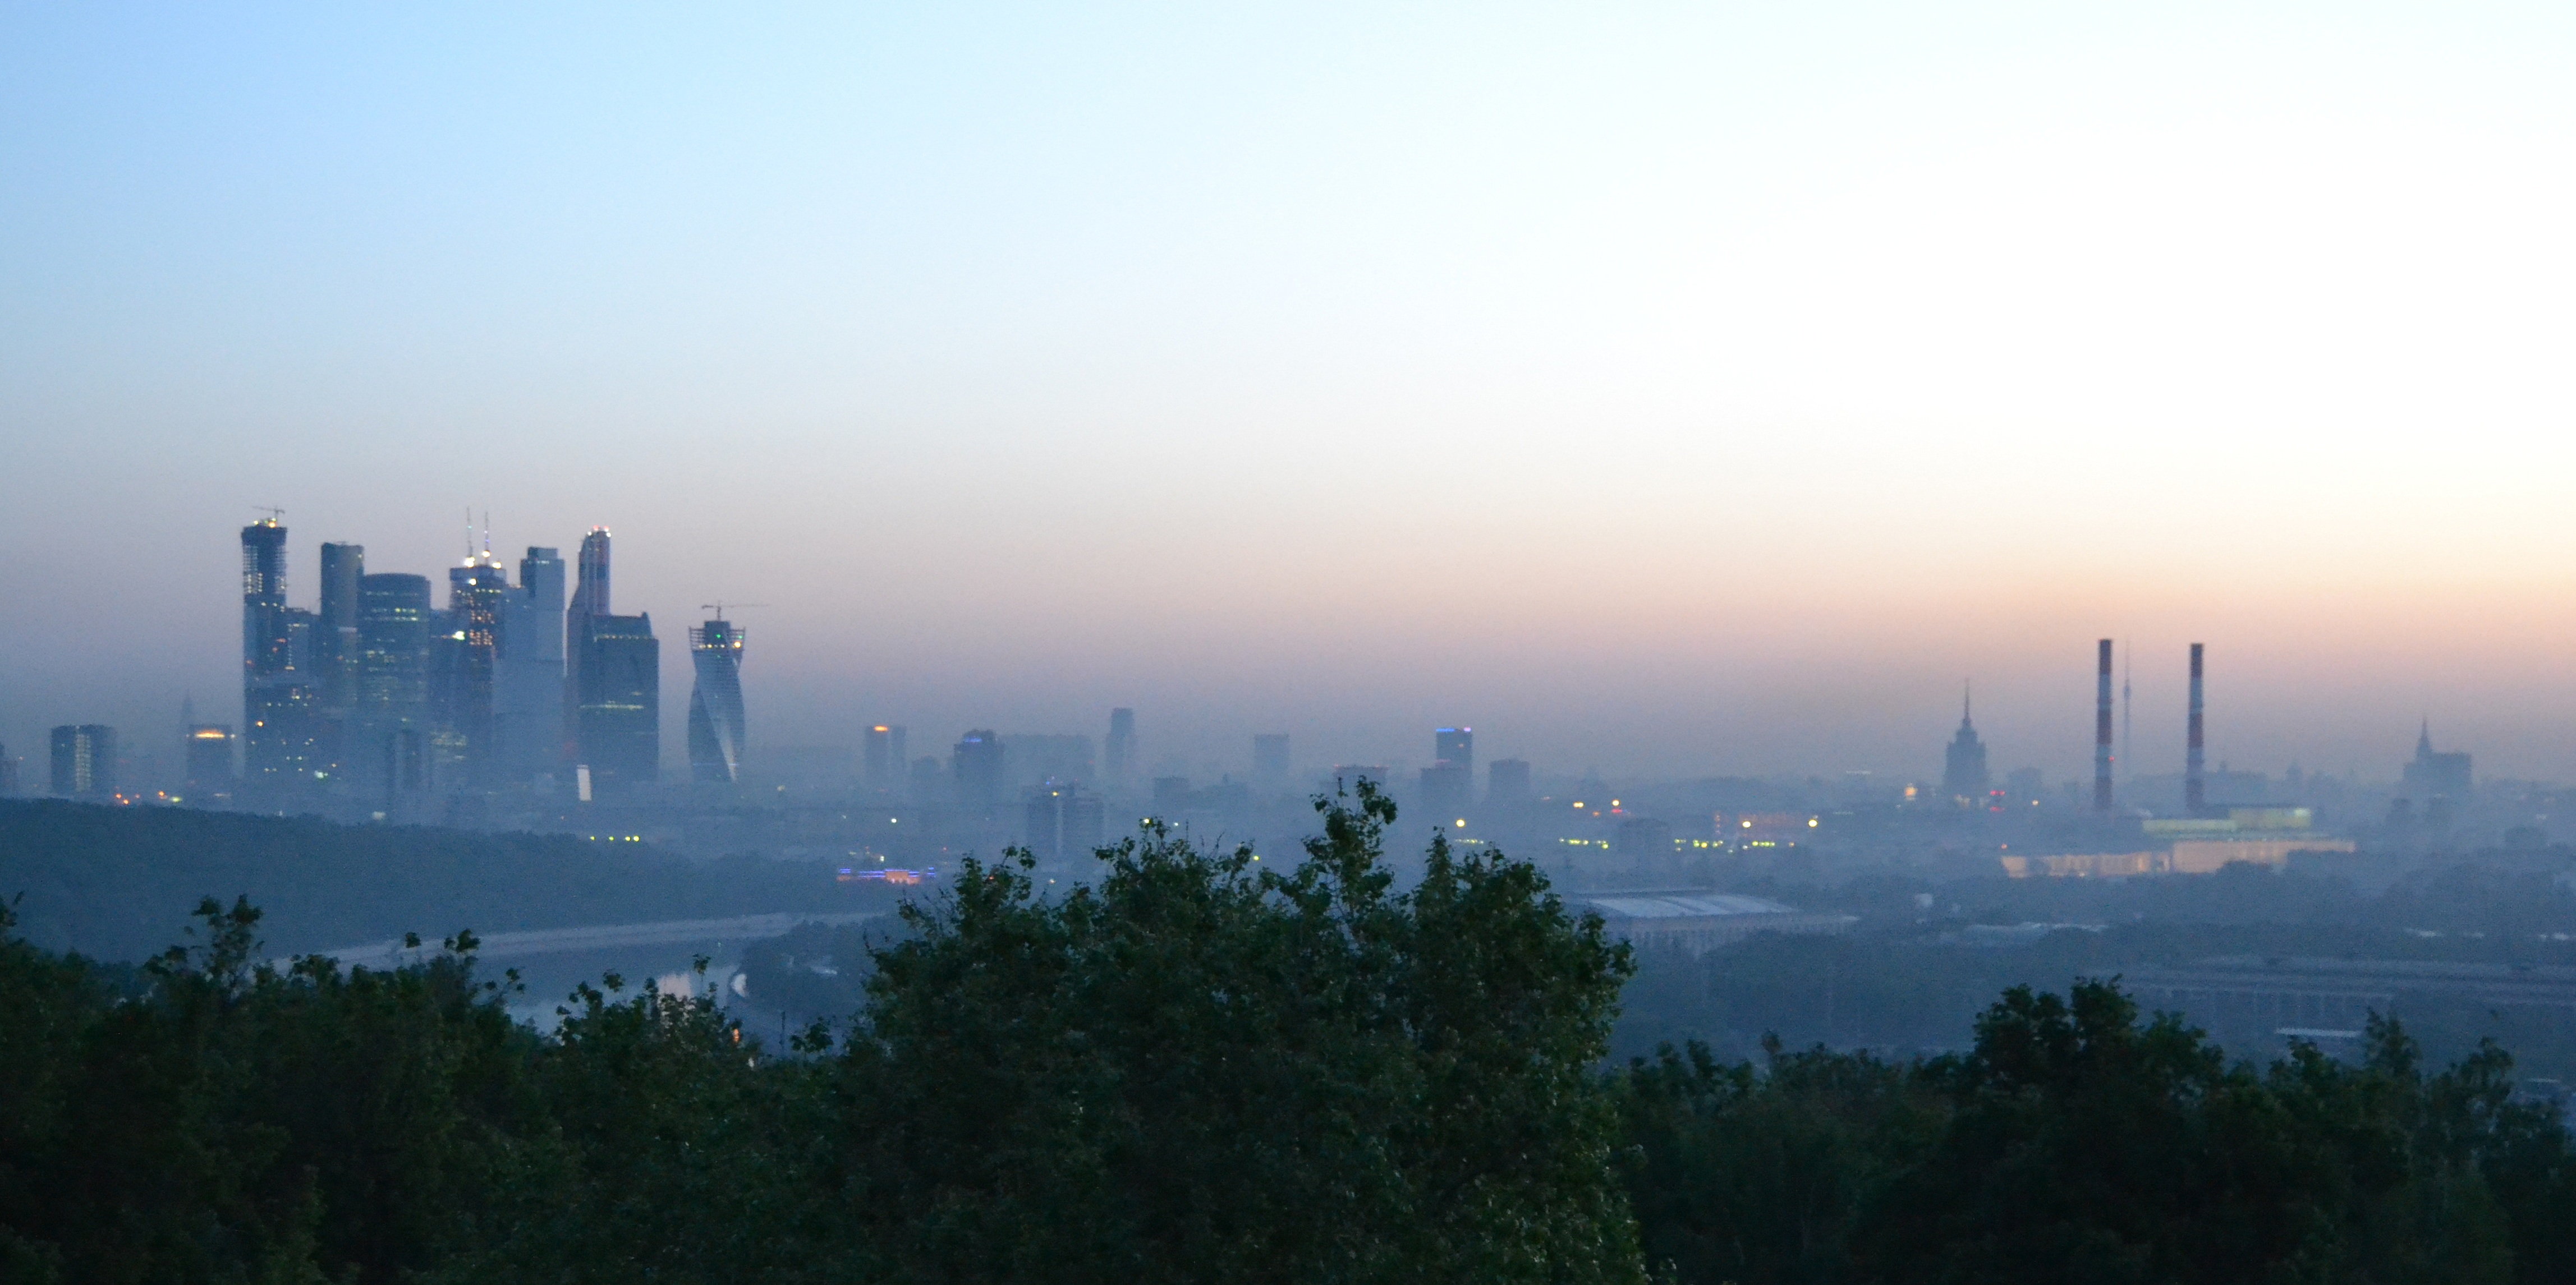
horizon, cloud, sky, fog, sunrise, sunset, mist, skyline, sunlight, morning, hill, dawn, city, skyscraper, cityscape, panorama, dusk, evening, tower, haze, atmospheric phenomenon, human settlement, atmosphere of earth